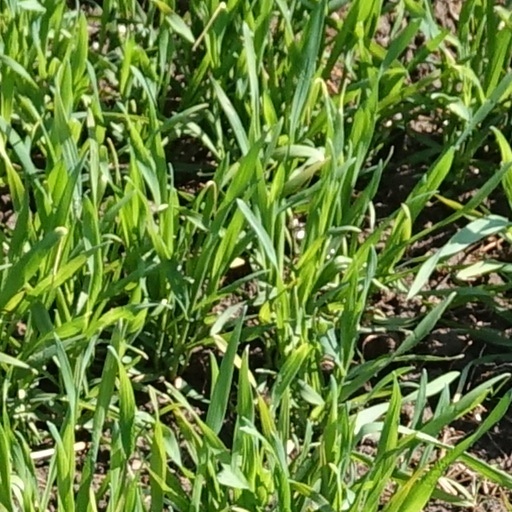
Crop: wheat